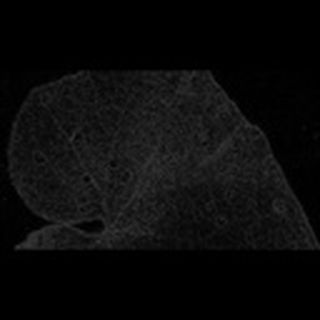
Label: cotton_target_spot